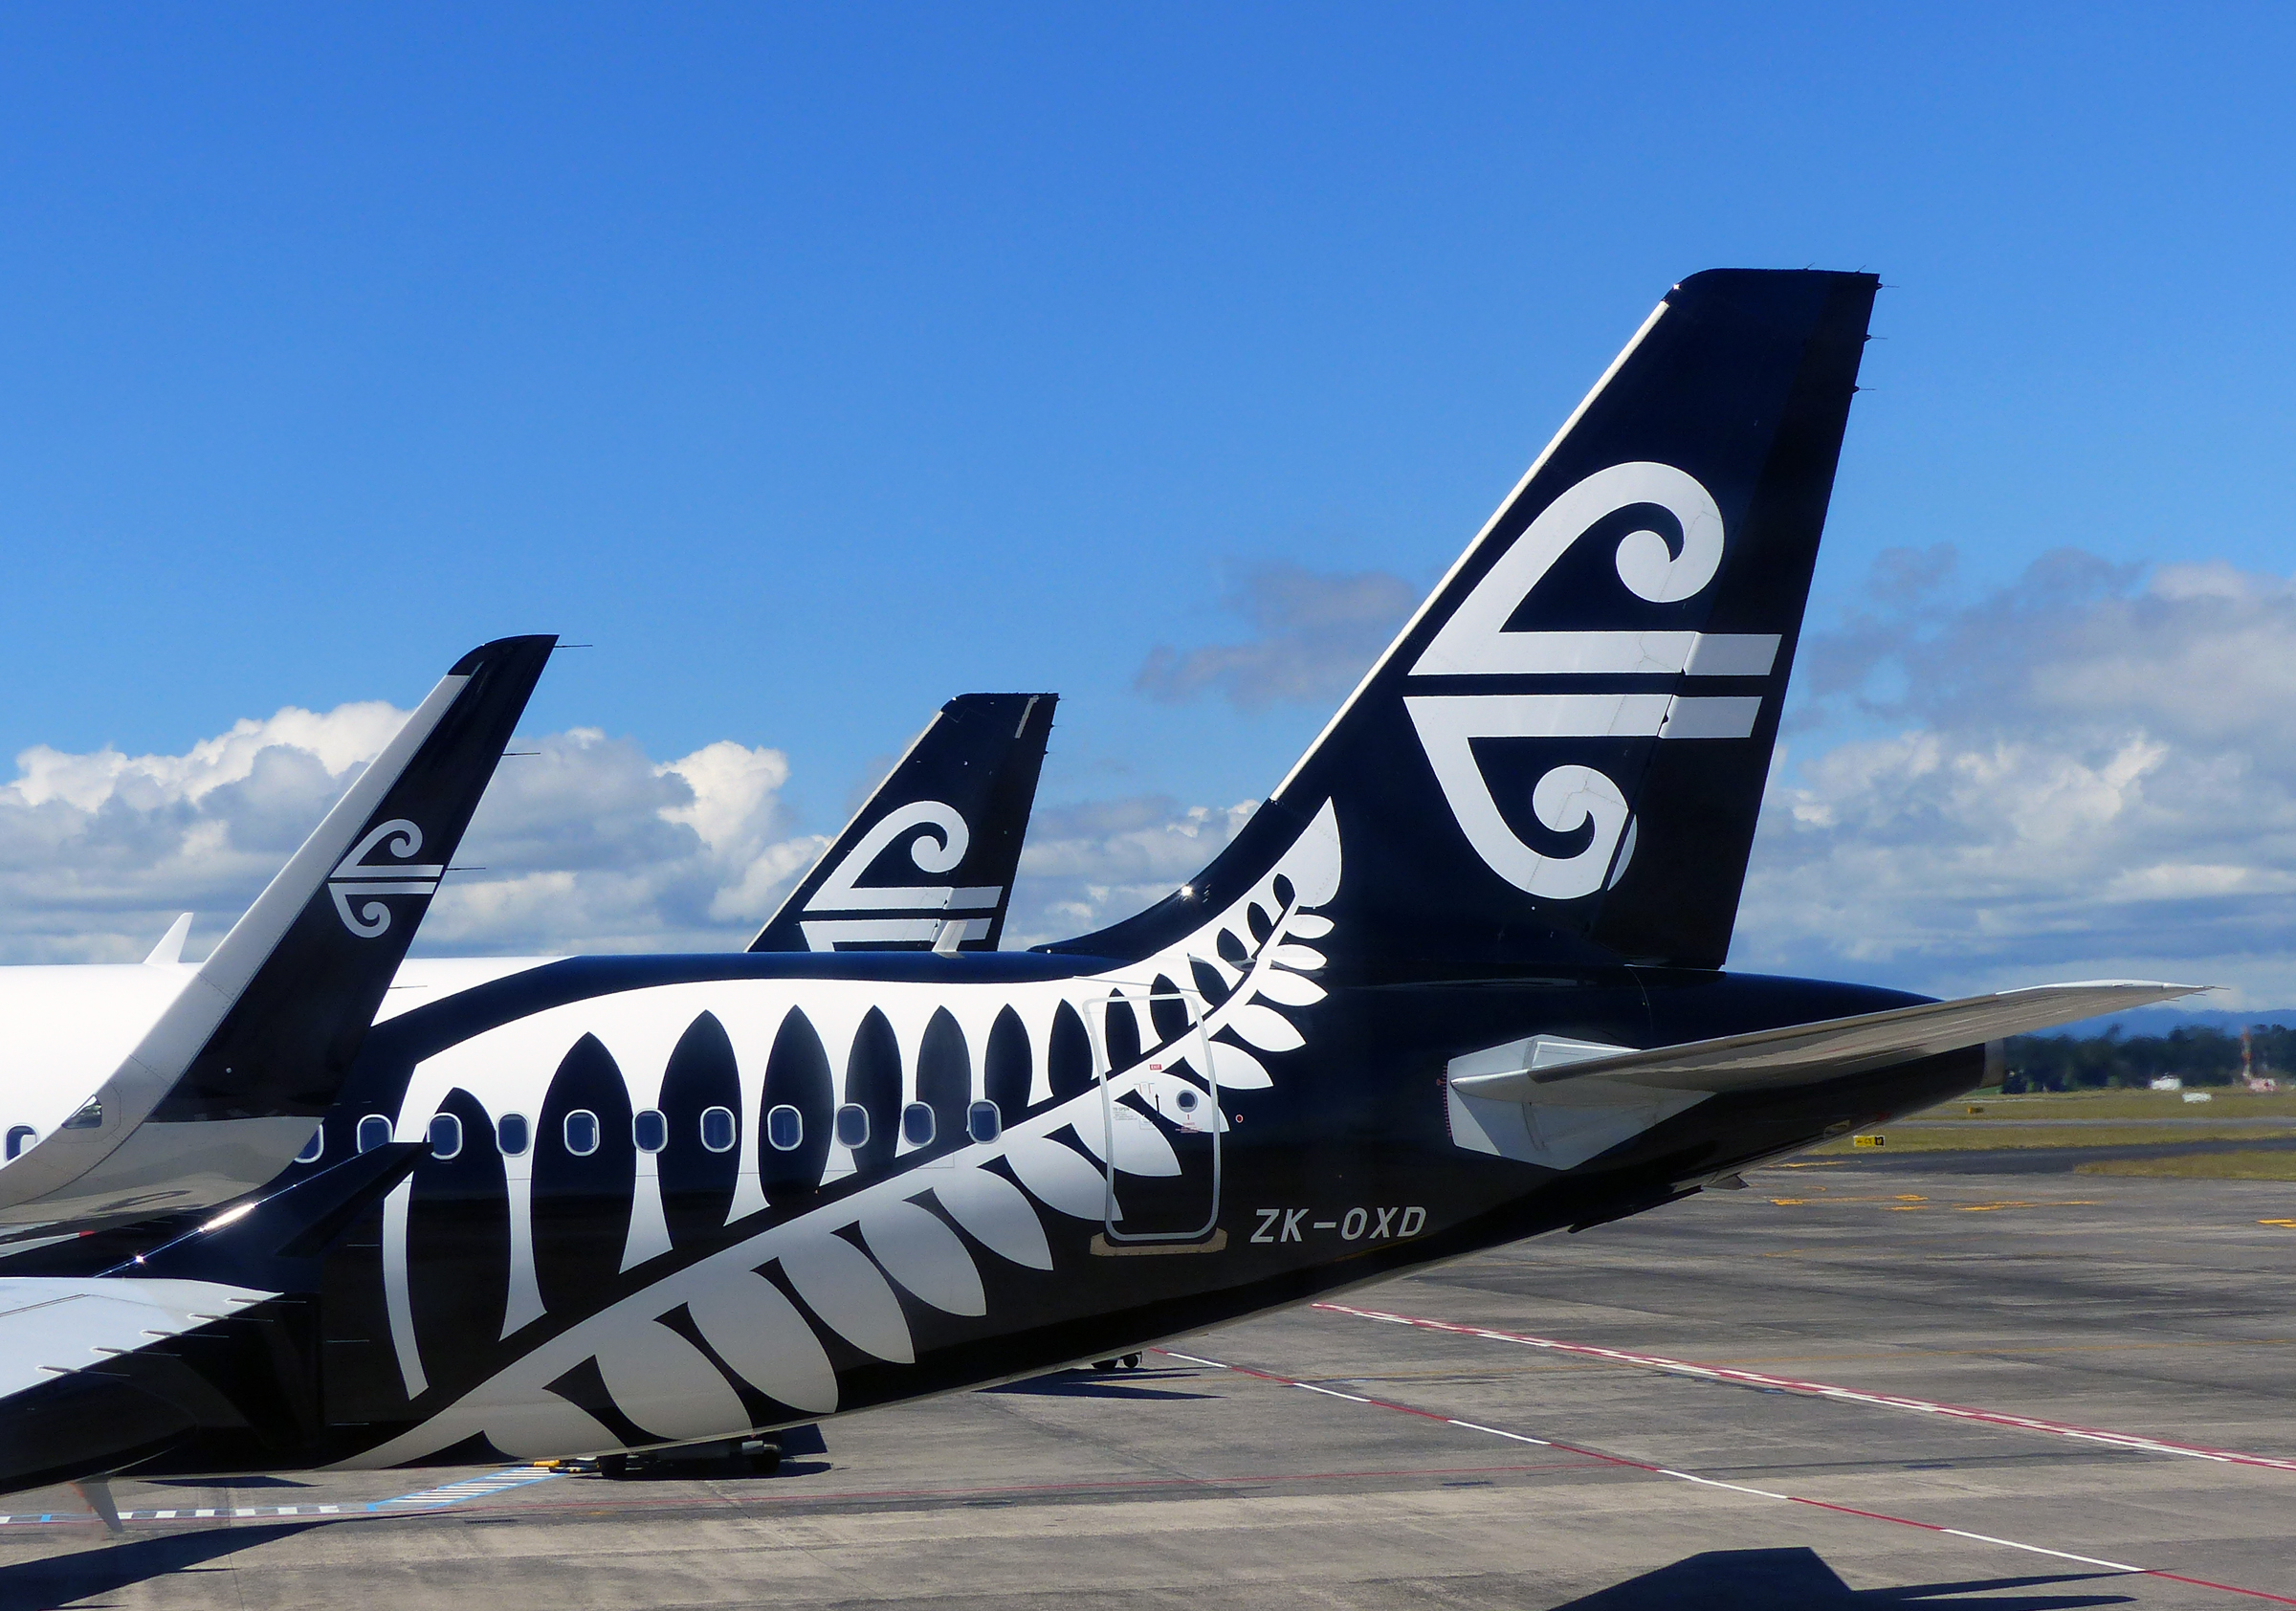
wing, airplane, aircraft, vehicle, airline, aviation, flight, fern, airliner, panasonicdmcfz200, boeing, takeoff, air force, jet aircraft, airnewzealand, aircrafttaildesign, airbusa320, fighter aircraft, military aircraft, air travel, atmosphere of earth, wide body aircraft, aircraft engine